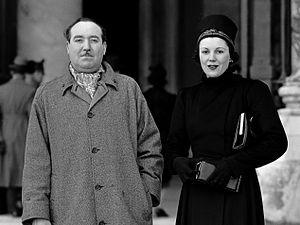
Lee Garmes est un directeur de la photographie américain, né à Peoria le 27 mai 1898, et mort le 31 août 1978 à Los Angeles.